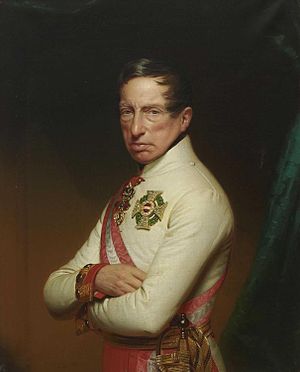
Karl af Østrig (1771-1847)
Portræt udført af Anton Einsle
Ærkehertug Karl af Østrig, Hertug af Teschen var en østrigsk ærkehertug og feltmarskal. Han var søn af den Tysk-romerske kejser Leopold 2. og yngre bror til kejser Frans 2. Som feltherre under Napoleonskrigene var han en af Napoleons mægtigste modstandere, og i Slaget ved Aspern i 1809 tilføjede han Napoleon det første nederlag på slagmarken.